Famine in India

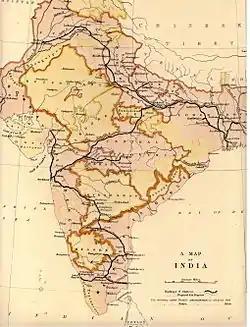
Railroad network on the eve of the worst famines in Indian history in 1870s

The first major famine that took place under East India Company's rule was the Bengal Famine of 1770. About a quarter to a third of the population of Bengal starved to death in about a ten-month period. East India Company's raising of taxes disastrously coincided with this famine and exacerbated it, even if the famine was not caused by the British colonial government. Following this famine, "Successive British governments were anxious not to add to the burden of taxation." The rains failed again in Bengal and Odisha in 1866. Policies of "laissez faire" were employed, which resulted in partial alleviation of the famine in Bengal. However, the southwest Monsoon made the harbor in Odisha inaccessible. As a result, food could not be imported into Odisha as easily as Bengal. In 1865–66, a severe drought struck Odisha and was met by British official inaction. The British Secretary of State for India, Lord Salisbury, did nothing for two months, by which time a million people had died, which he later regretted.